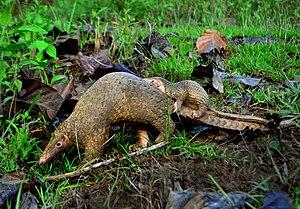
Le Pangolin des Philippines est un mammifère couvert d'écailles kératineuses de la famille des Manidae, endémique des Philippines, distribué uniquement dans la région faunistique de Palawan. Il pèse 4–7 kg et fait 100–130 cm de long. Proche du pangolin javanais, vivant à l’origine dans les forêts primaires et secondaires de plaine, son habitat s’est étendu aux mosaïques de forêts-prairies, aux forêts d’arrière plage et aux mangroves. Il se nourrit de fourmis et de termites qu’il prélève au sol ou dans les arbres.